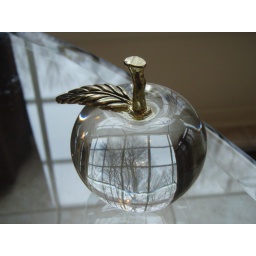
reflections in a glass apple